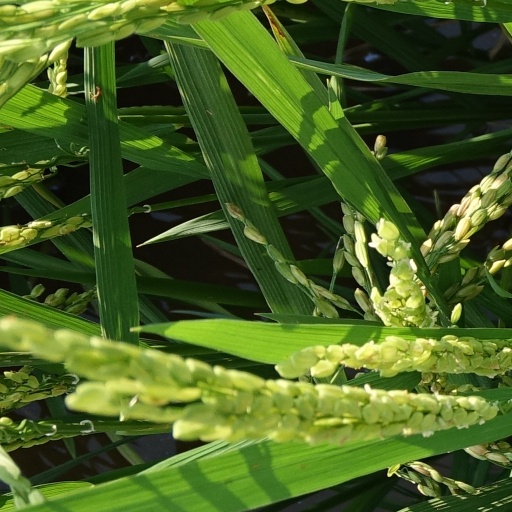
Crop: rice